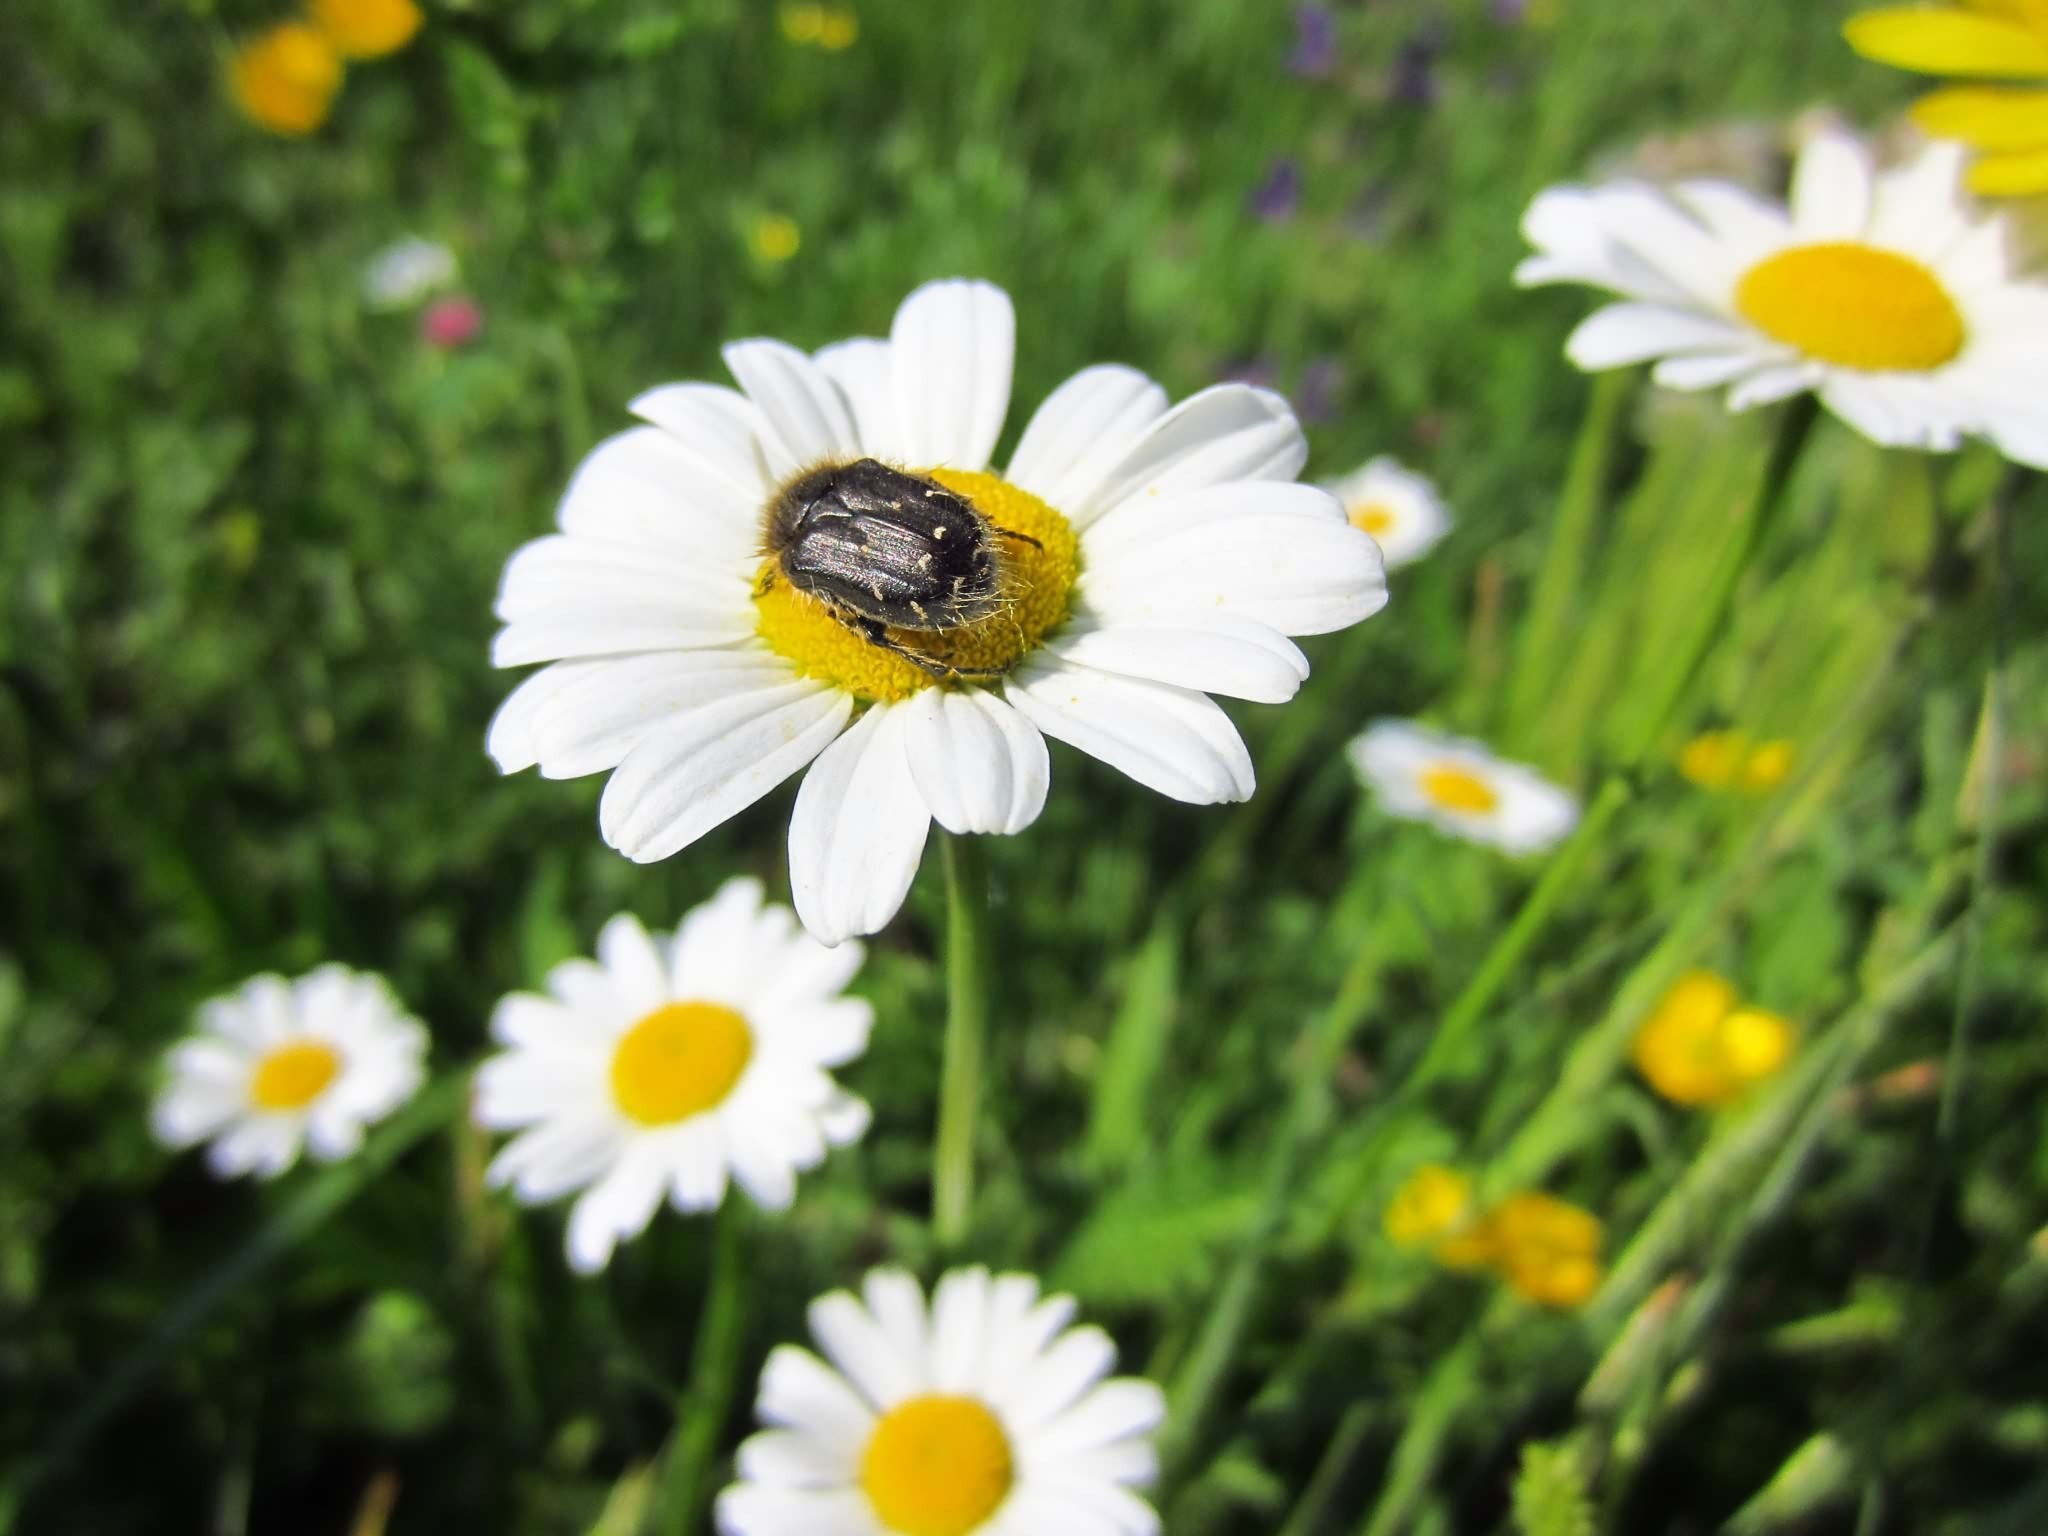
nature, grass, blossom, plant, field, lawn, meadow, flower, petal, bloom, daisy, herb, insect, botany, yellow, flora, wildflower, marguerite, macro photography, flowering plant, daisy family, oxeye daisy, land plant, chamaemelum nobile, marguerite daisy, garden cosmos